Talisman of Charlemagne

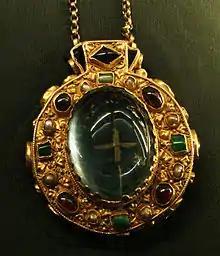
Talisman of Charlemagne, "Musée du Palais du Tau", Rheims, with cross-shaped fragments of wood clearly visible under the central gemstone.

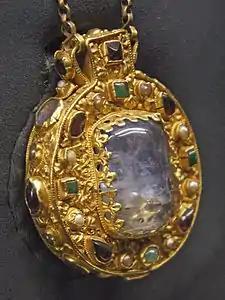
The reverse side of the talisman.

The Talisman of Charlemagne is a 9th-century Carolingian reliquary encolpion that may once have belonged to Charlemagne and is purported to contain a fragment of the True Cross. It is the only surviving piece of goldwork which can be connected with Charlemagne himself with some degree of probability, but the connection has been seriously questioned. The talisman is now kept in Reims in the Palace of Tau (inv.no. G 7).